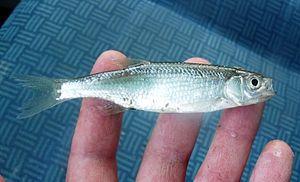
Alburnus arborella est un poisson d'eau douce de la famille des Cyprinidae.
Alburnus est un genre de poissons téléostéens de la famille des Cyprinidae et de l'ordre des Cypriniformes. Ces poissons sont communément appelés « ablettes » mais quelques espèces sont dénommées « shemayas ». Le genre se rencontre dans le Paléarctique occidental, et au niveau du Centre de diversité de Turquie.